George I of Bulgaria

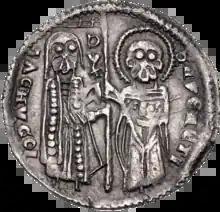
Coin of George Terter I

George Terter I, of the Terter dynasty, ruled as the tsar of Bulgaria from 1280 to 1292. He was born in Cherven. The date of his birth is unknown, and he died in 1308 or 1309.